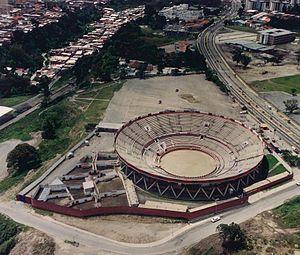
La corrida en Amérique latine s'est implantée dans les pays où l'empreinte espagnole a été la plus ancienne et la plus forte. Au Mexique, où elle a été interdite une seule fois à partir de 1867 jusqu'aux années 1880, se trouvent les plus grandes arènes du monde à Mexico avec 50 000 places, elle a continué à se développer au Venezuela malgré l'interdiction de 1894. Elle est aussi restée très populaire au Pérou avec la feria de Lima et les Arènes d'Acho, en Colombie avec les ferias de Manizales, Cali, Carthagène des Indes et Bogota, en Équateur avec les ferias de Quito et Riobamba.
La feria del Sol, aussi connue sous le nom de Carnaval Taurino de America, est un festival culturel à vocation internationale qui se déroule dans la ville de Mérida au Venezuela.